Travel Surrey

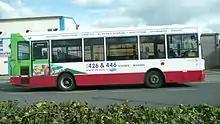
Plaxton Pointer 2 bodied Dennis Dart SLP in the green-based branding used on routes 426 and 446 in Woking in March 2008

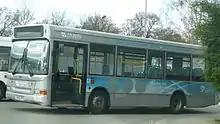
Plaxton Pointer 2 bodied Dennis Dart SLF one of the silver buses for routes 555/557 and originally 556 in Byfleet in March 2008

In June 2005, National Express purchased the London bus operations of Tellings-Golden Miller and integrated them into their Travel London subsidiary. This sale also included Tellings-Golden Millar's Byfleet depot. The legal company name was Travel London (West) Limited. It traded as Travel London. All vehicles underwent a repaint with the blue and white colours replaced with a livery of white with a red skirt.